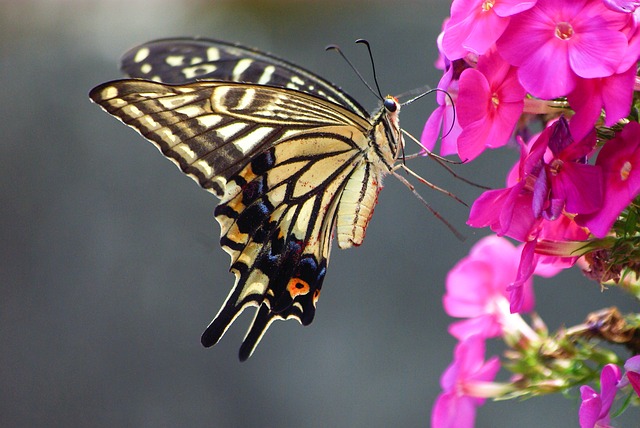
Label: farfalla